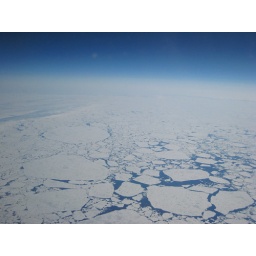
The view from my window seat as we flew up and over the North Pole. It was so beautiful!